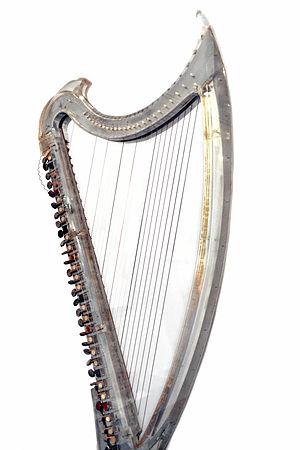
La Telenn Strink (""harpe de cristal"" en plexiglas) conçue par Leo Goas-Straaijer entre 1986 et 1987 à partir d'un dessin d'Alan Stivell. Le harpiste l'utilise sur scène pendant une quinzaine d'années. Elle est exposée durant le mois de novembre 2015 à la médiathèque de Plérin-sur-mer (22) dans le cadre de l'exposition ROK par Frank Darcel (producteur de l'album Back to Breizh)."
La harpe celtique est un instrument de musique à cordes ancien, répandu en Irlande, en Écosse, au Pays de Galles, en Bretagne et en Galice, pour jouer et accompagner la musique celtique. Elle jouit d'un regain de popularité en Bretagne depuis les années 1950. Plus petite que la harpe de concert, elle est plus maniable. Elle possède un répertoire propre né de l'époque où elle était l'instrument des musiciens ambulants. Elle fait notamment partie des symboles de l'Irlande.
Renaissance de la harpe celtique est le troisième album d'Alan Stivell et son deuxième album instrumental, paru en 1971, en France et dans le monde par Philips. Il est la concrétisation du travail effectué avec son père Georges Cochevelou, le créateur de la première nouvelle harpe celtique, depuis les années 1950.
Alan Stivell, né Alan Cochevelou le 6 janvier 1944 à Riom, est un auteur-compositeur-interprète et musicien français. Il milite pour la reconnaissance culturelle, linguistique et politique de la Bretagne. Chanteur, il est aussi multi-instrumentiste : bombarde, cornemuse écossaise, flûte irlandaise, synthétiseurs et surtout harpe celtique.